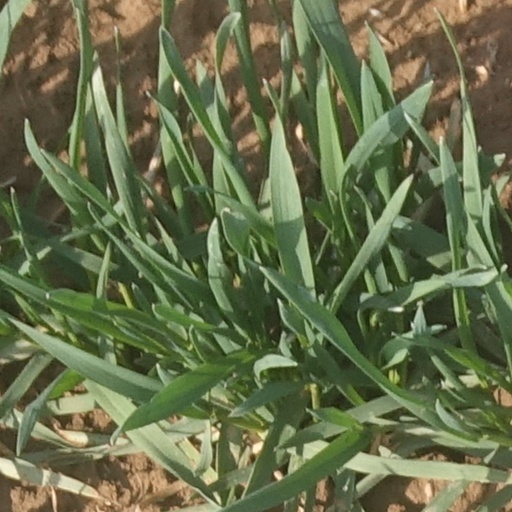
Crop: wheat